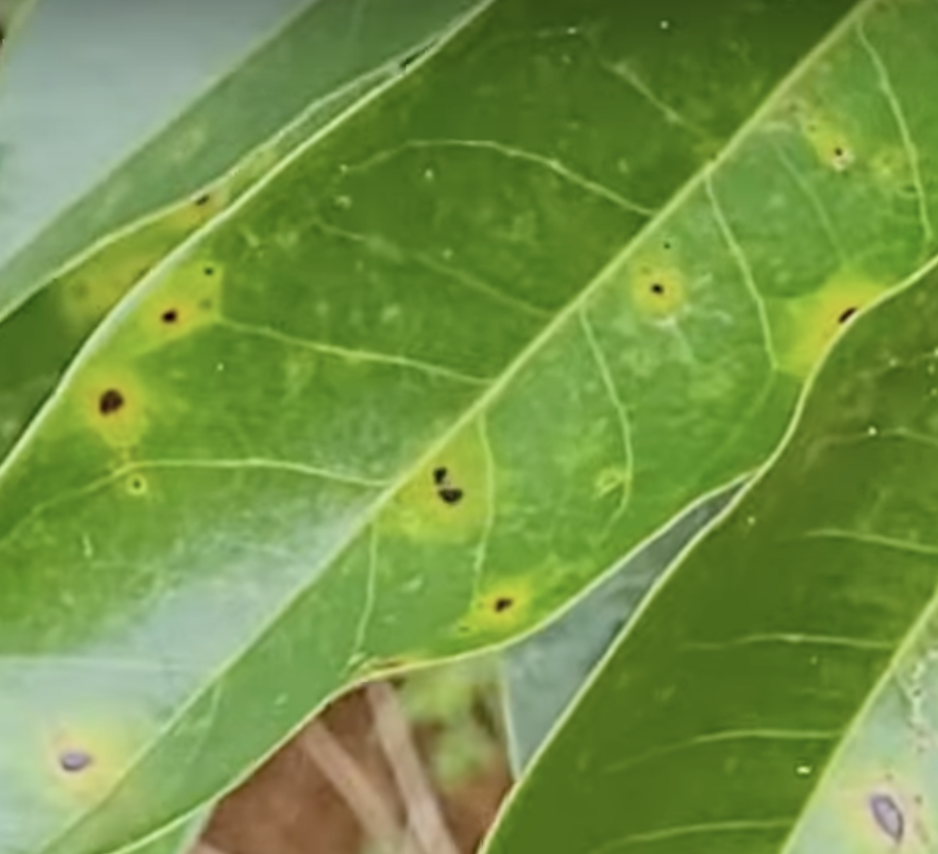
Label: canker_disease